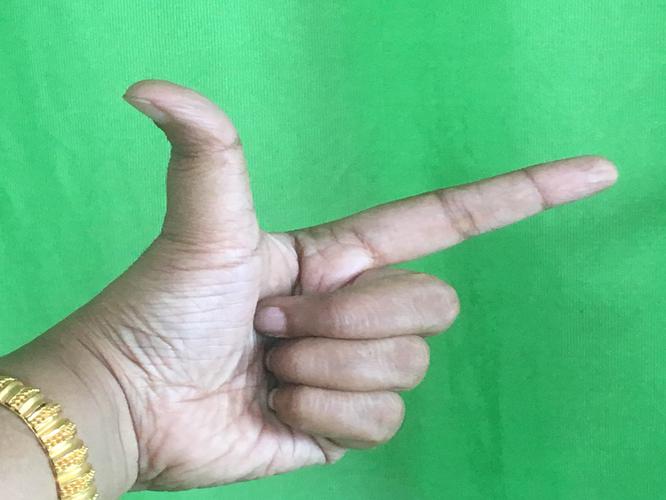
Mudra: Chandrakala
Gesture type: single_hand